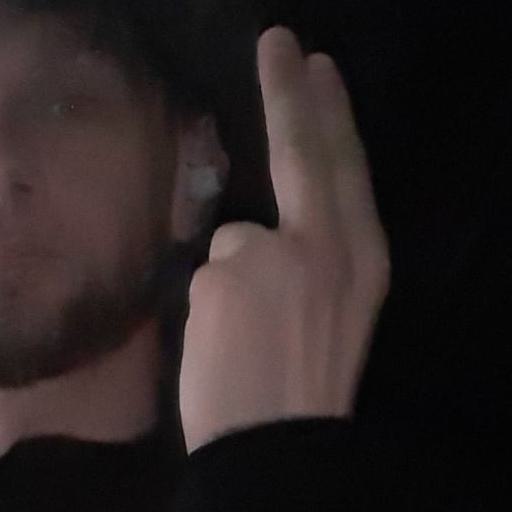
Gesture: two_up_inverted